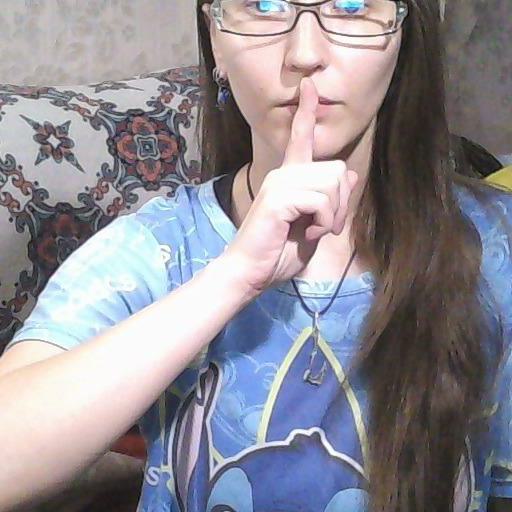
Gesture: mute